Terminal 1–Lindbergh station

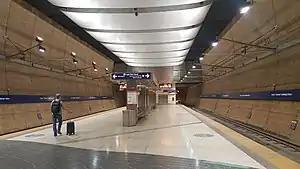
Terminal 1–Lindbergh station platform in 2021

Terminal 1–Lindbergh station is a light rail station on the Metro Blue Line. It is the only underground station on the Blue Line and is located below ground level at Minneapolis–Saint Paul International Airport. It is a center-platform station that is accessed by escalator or elevator. Service began at the site when the second phase of the Blue Line opened on December 4, 2004.